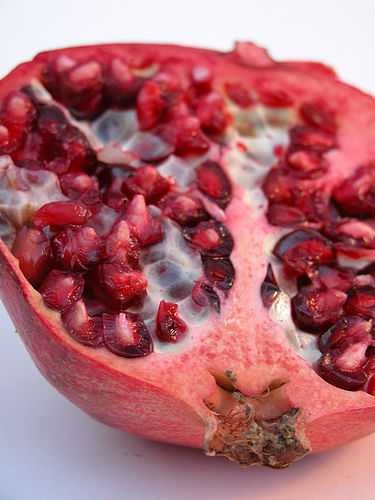
Label: Pomegranate